Duisburg-Rahm station

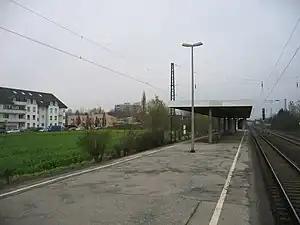

Duisburg-Rahm station is a station in the suburb of Rahm of the city of Duisburg in the German state of North Rhine-Westphalia. It is on the Cologne–Duisburg railway and it is classified by Deutsche Bahn as a category 5 station. The station was opened on 30 September 1973.